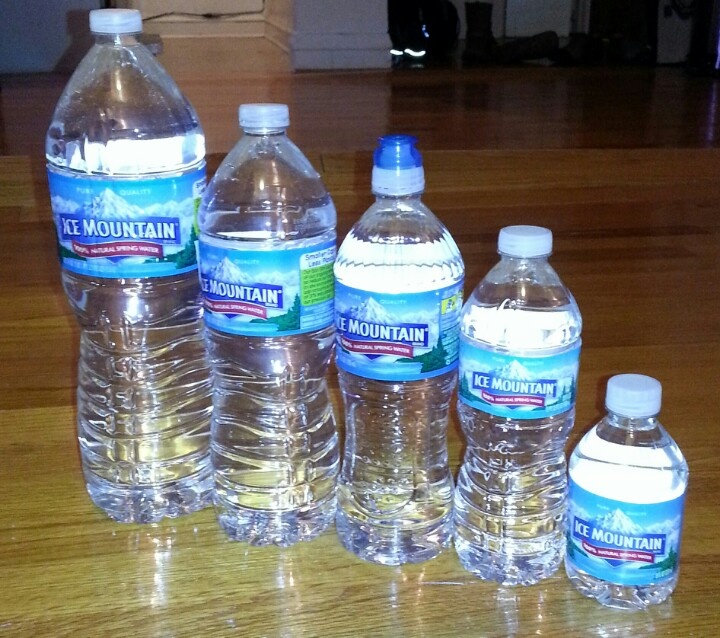
Waste category: plastic